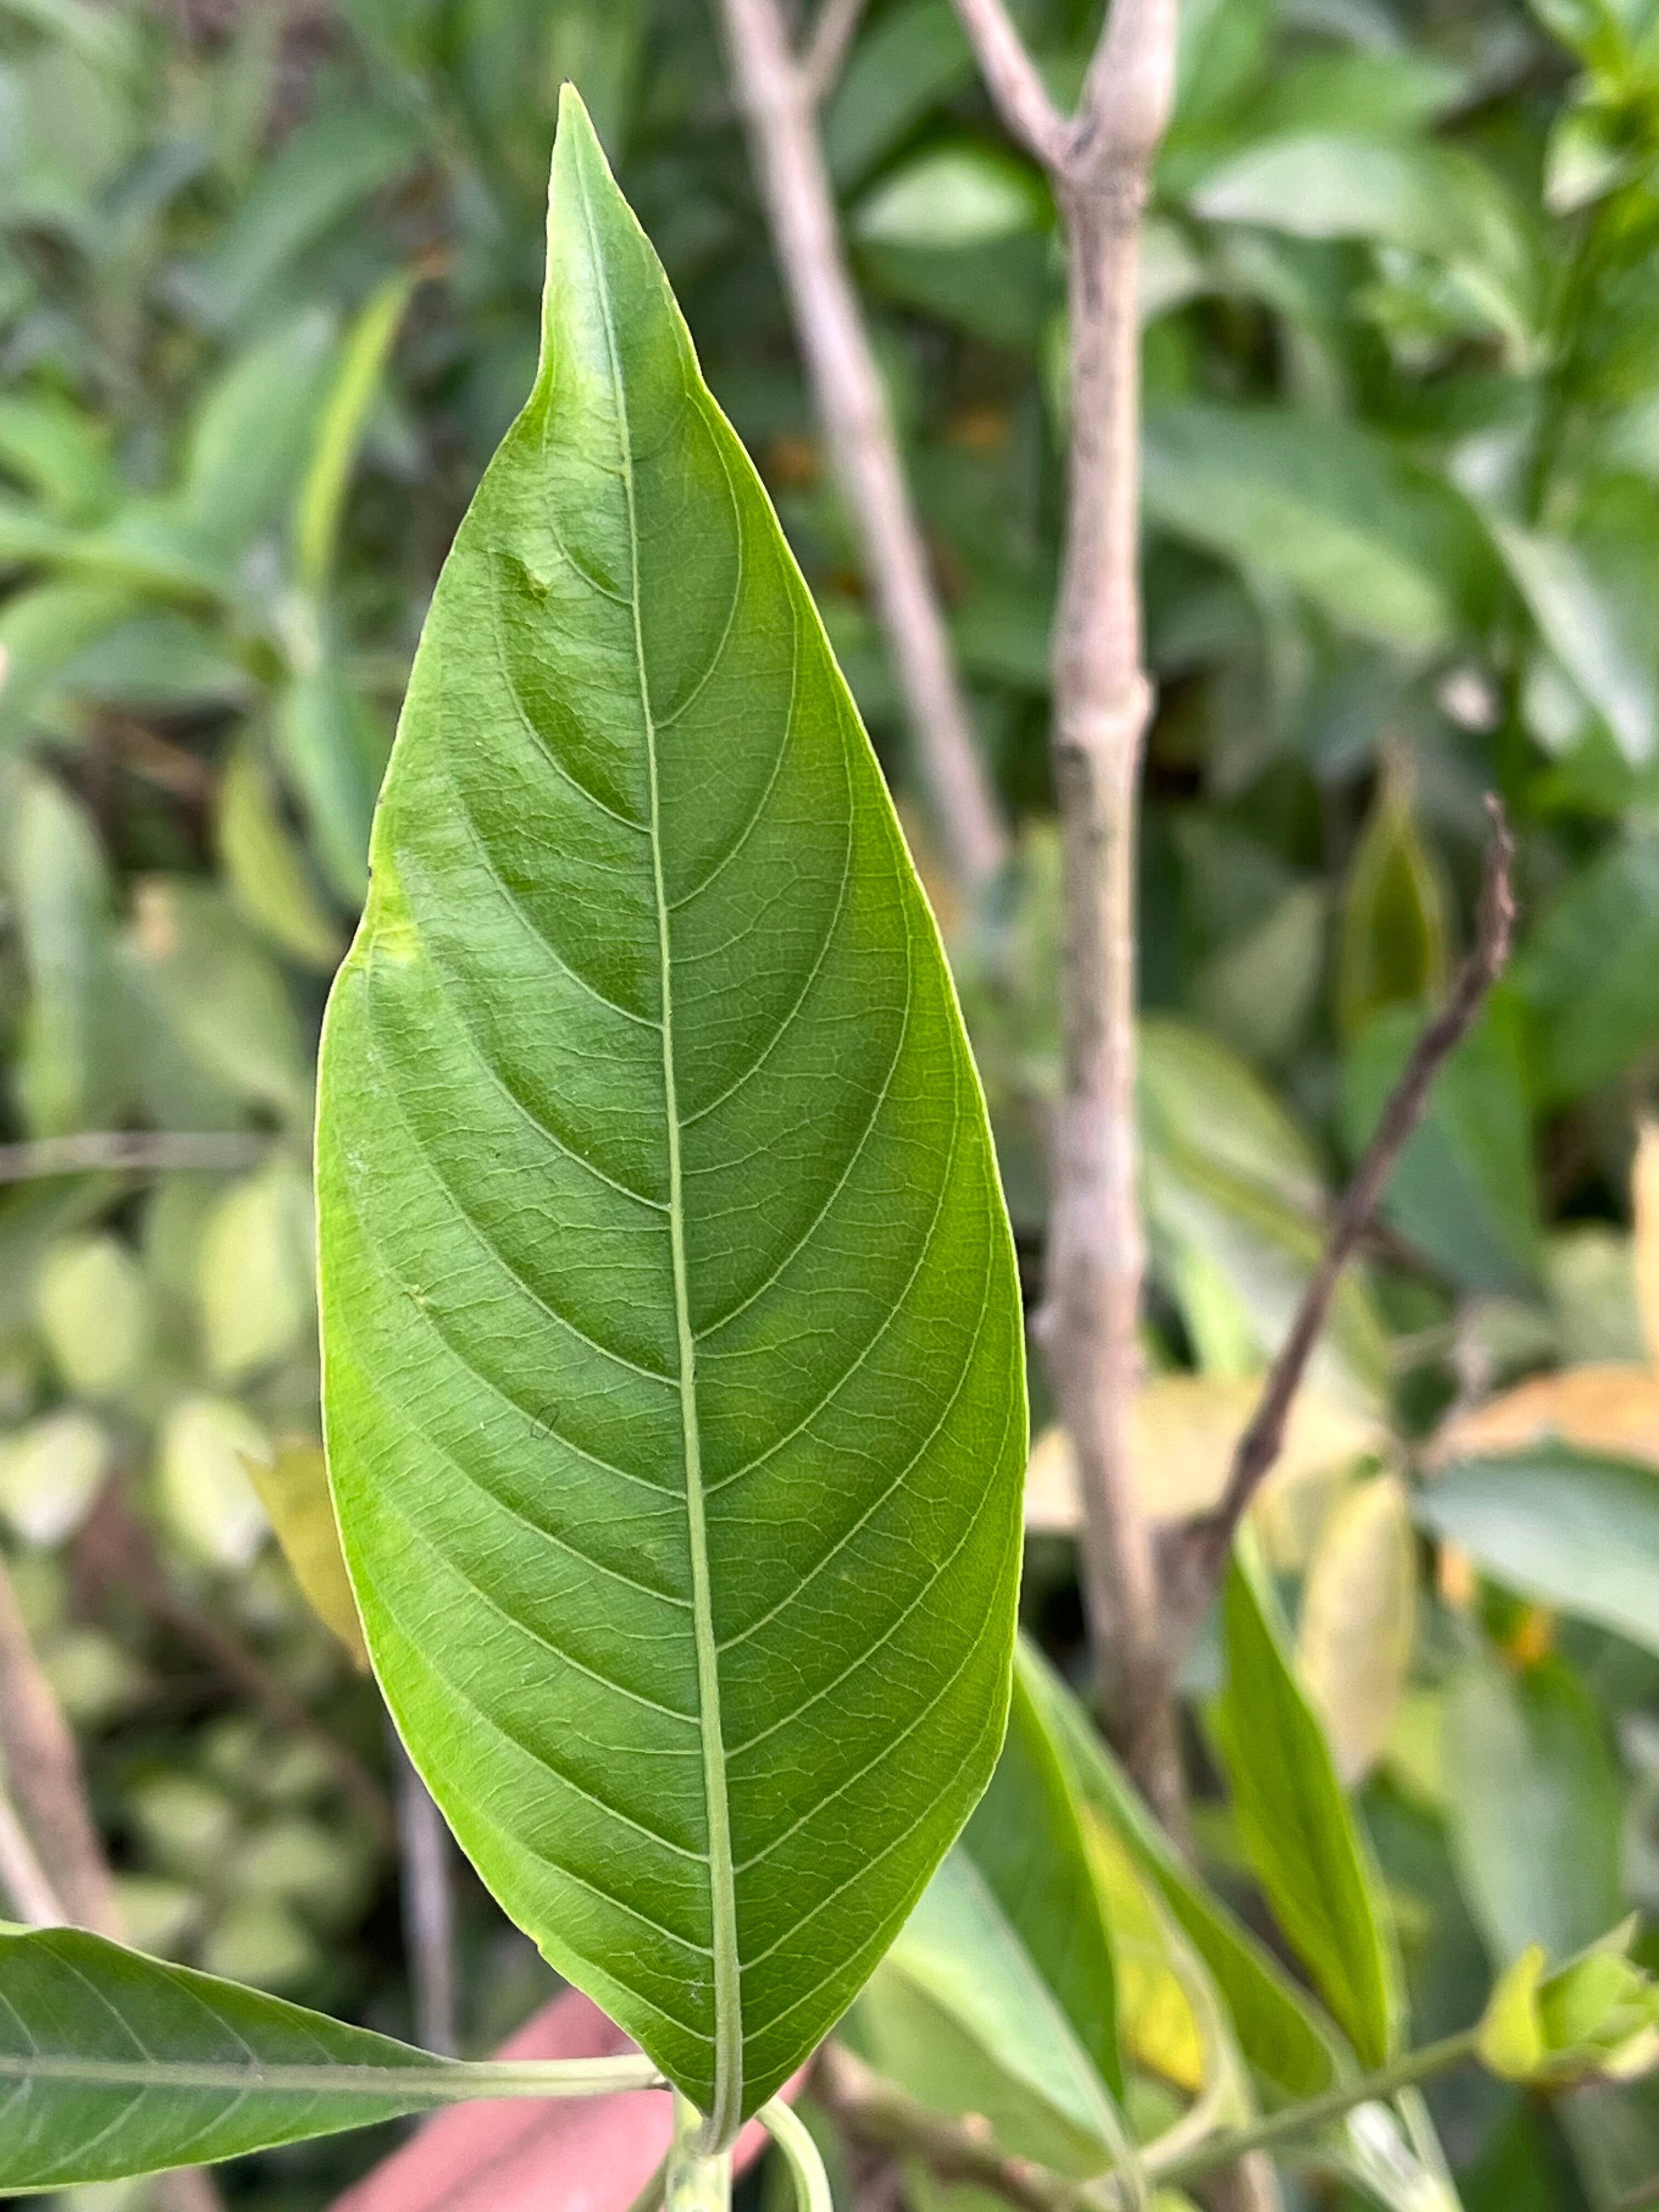
Plant species: justicia-adhatoda